Quo Vadis (1951 film)

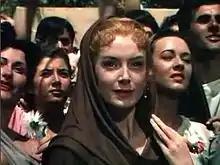
Deborah Kerr as Lygia

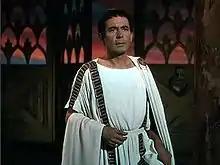
Leo Genn as Petronius

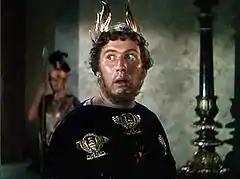
Peter Ustinov as Nero

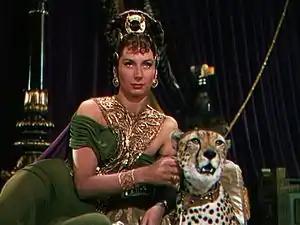
Patricia Laffan as Poppaea

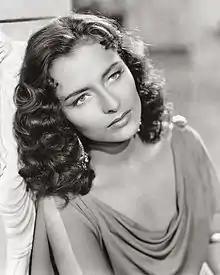
Publicity photo of Marina Berti as Eunice

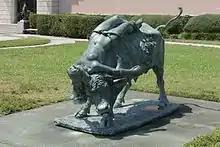
Ringling Museum Sarasota, Florida: Bronze statue of Lygea tied to the bull by Giuseppe Moretti

The film was originally cast in 1949 with Elizabeth Taylor as Lygia and Gregory Peck as Marcus Vinicius. When the production changed hands the following year, the roles went to Deborah Kerr and Robert Taylor. Elizabeth Taylor had an uncredited cameo role as a Christian in the Circus prisons.